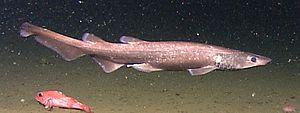
Apristurus brunneus est une espèce de requins.